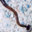
Label: worm